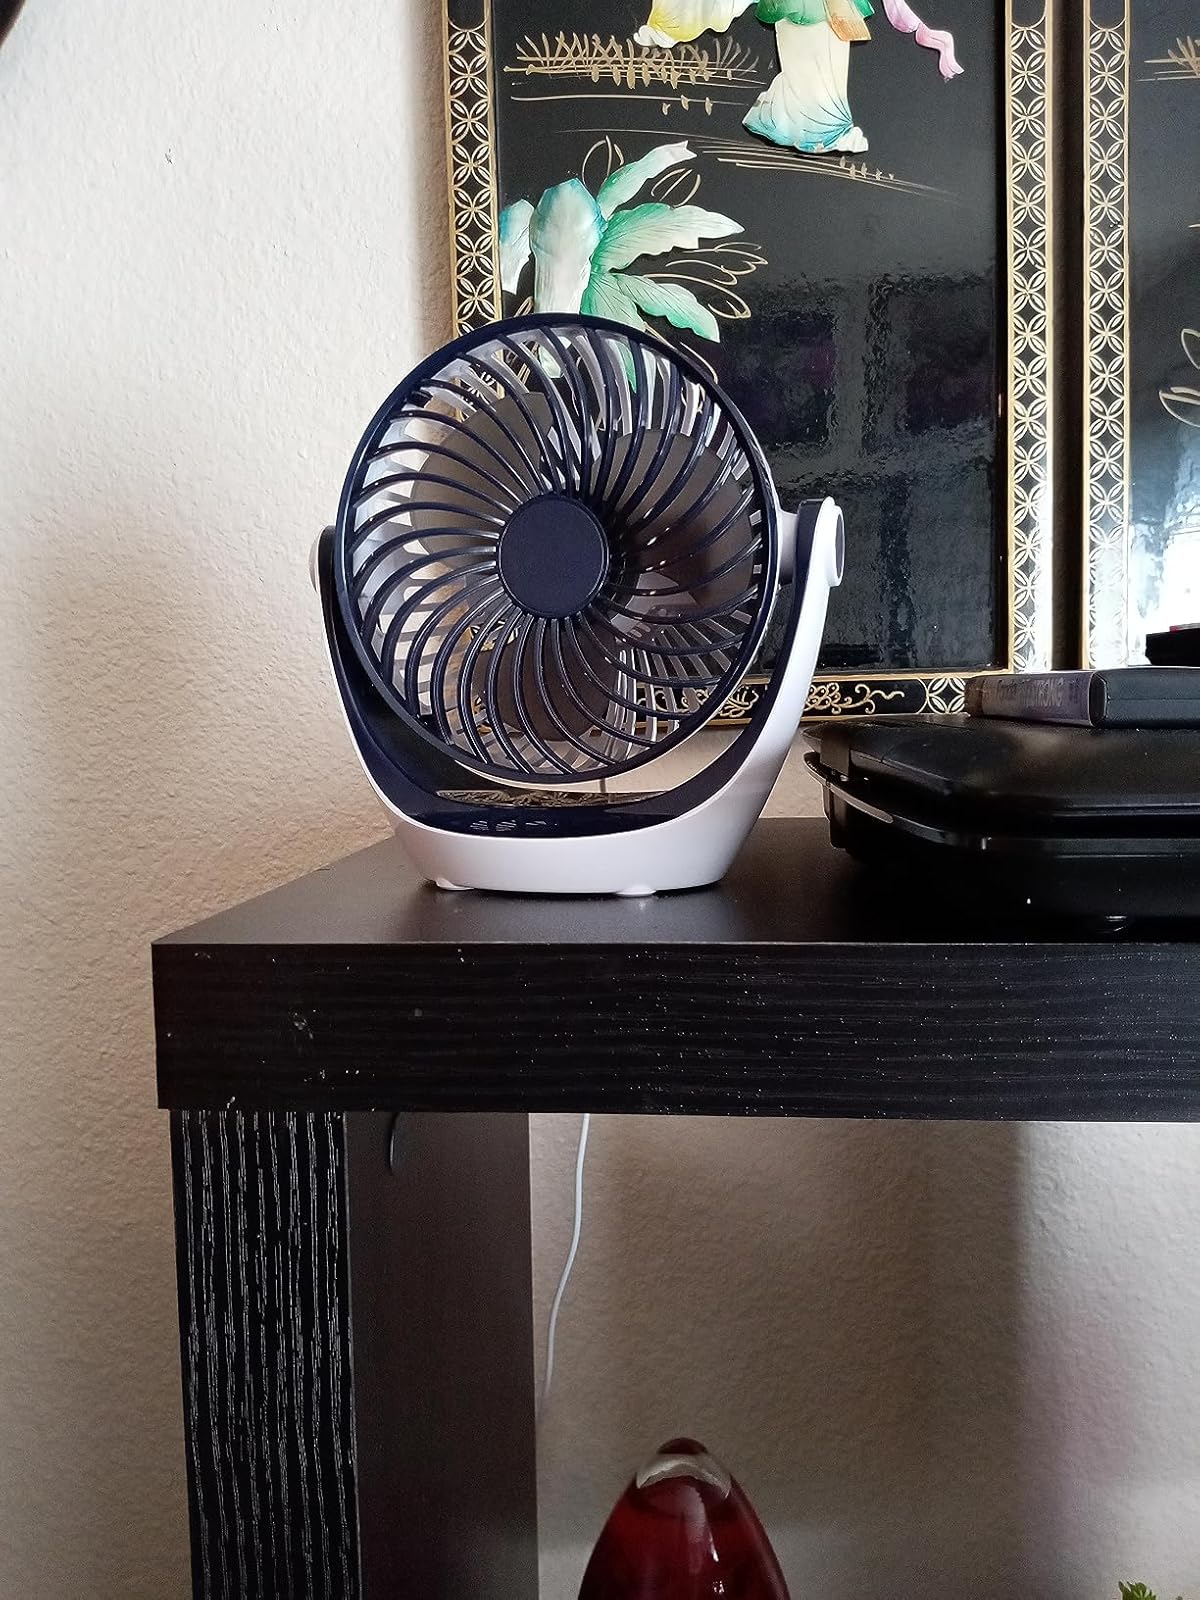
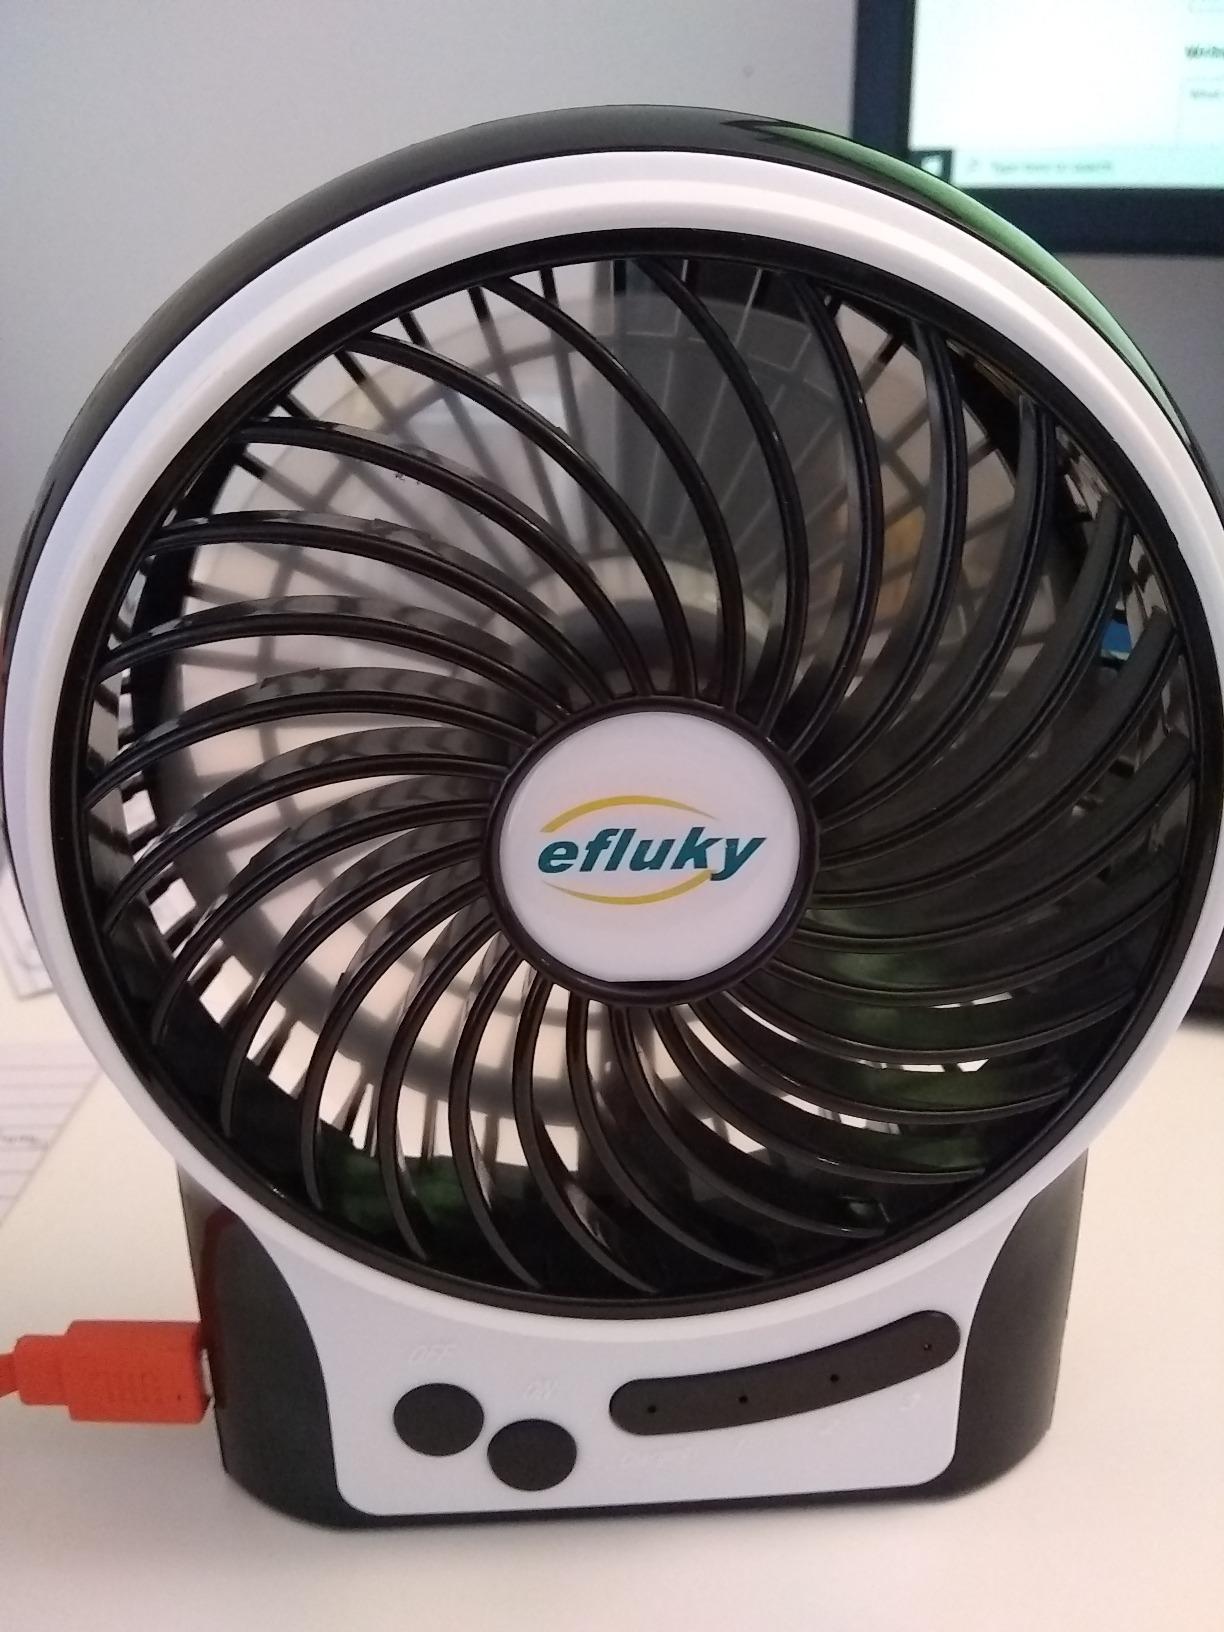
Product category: fan
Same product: no